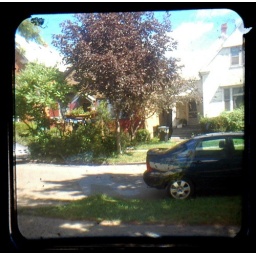
this camera got knocked off the shelf by a cat &amp;amp; no longer works. argus 40